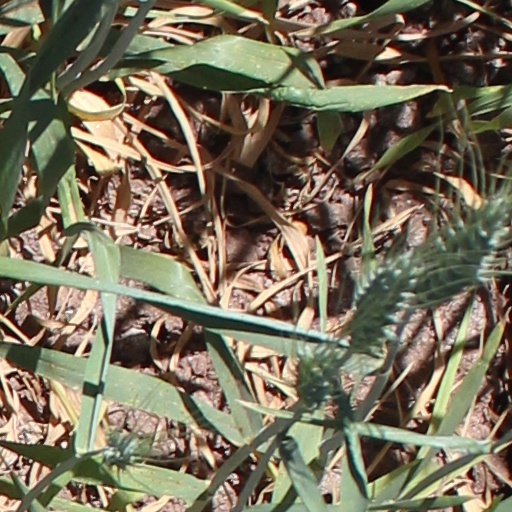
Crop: wheat